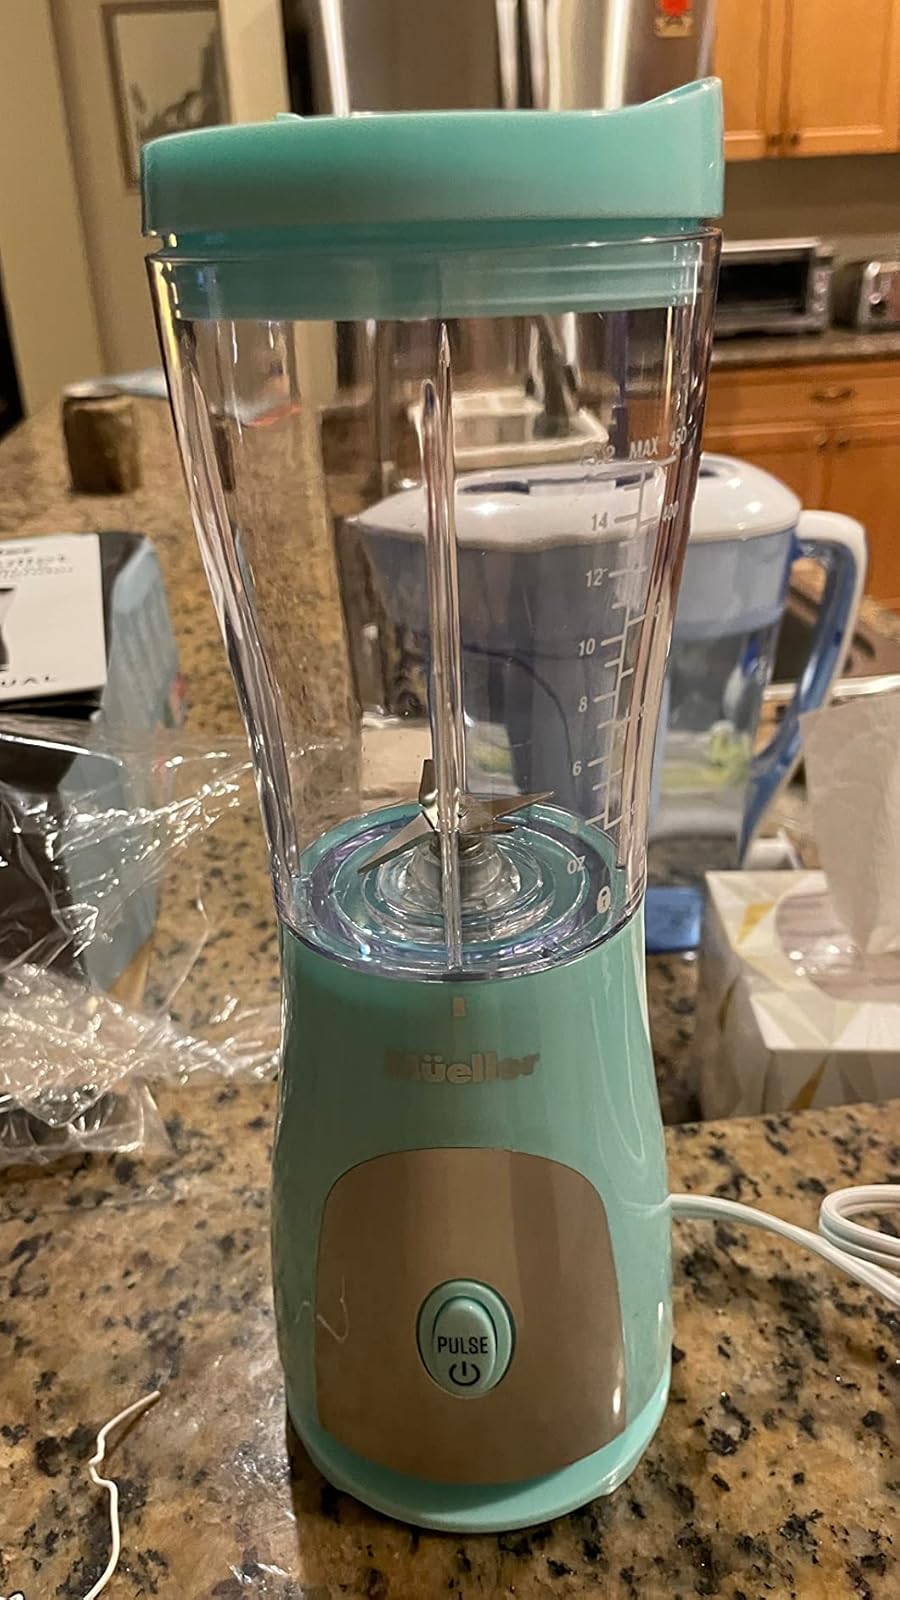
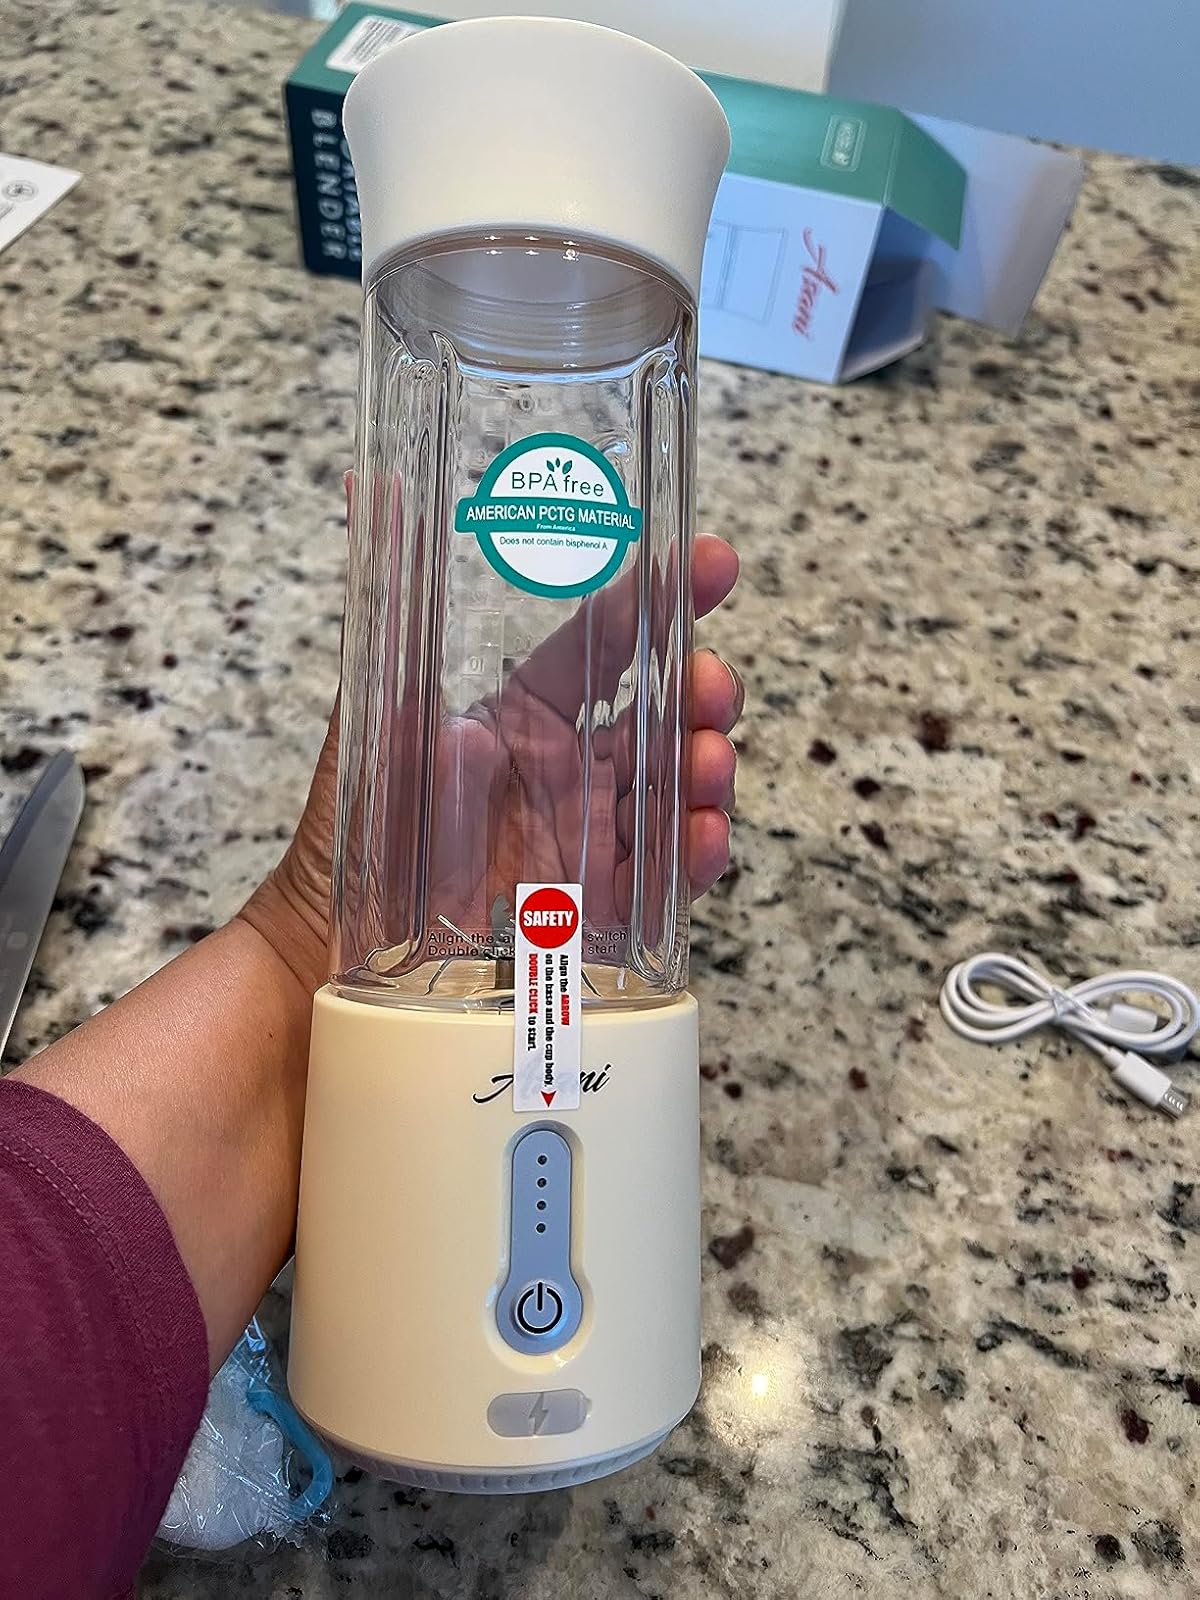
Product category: items_blender
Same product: no